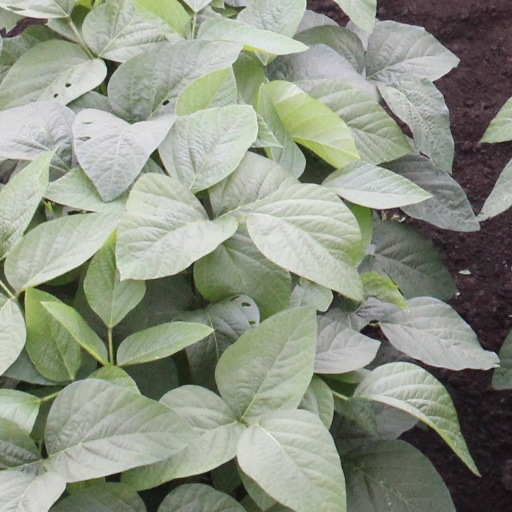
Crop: soybean